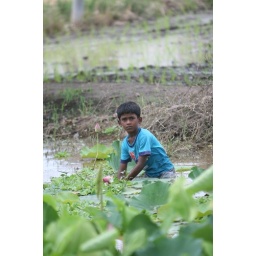
One indian boy was picking lotus at the river side near paddy field